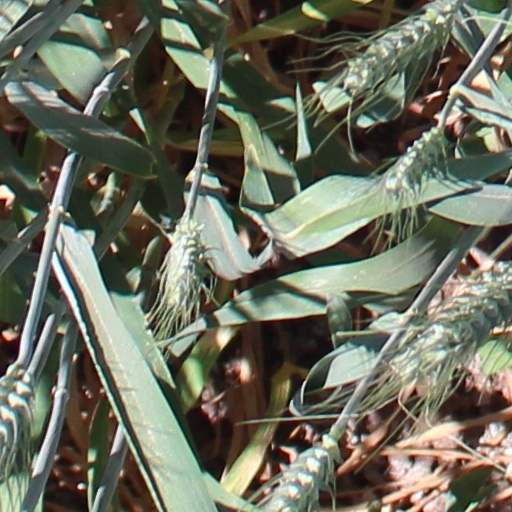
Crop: wheat